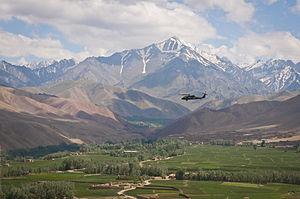
L’Afghanistan, en forme longue la république islamique d'Afghanistan, est un pays d'Asie centrale sans accès à la mer entouré par l'Ouzbékistan au nord, la Chine et le Tadjikistan au nord-est, le Pakistan à l'est-sud-est, l’Iran à l'ouest et le Turkménistan au nord-ouest.